Ezerovo, Plovdiv Province

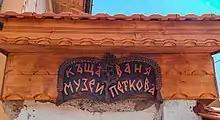
Vanya Petkova House and Museum

Among the main sights of the village is the house and museum of late Bulgarian poet Vanya Petkova. Situated at the very beginning of the village with a memorial plaque, donated by the municipality of the town of Parvomay. The house where Petkova wrote much of her work, and where she spent the last years of her life from 1999 to 2009, is celebrating her life and artistic career.